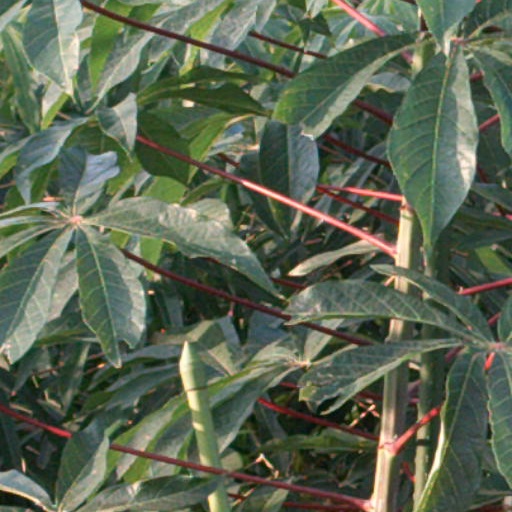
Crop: cassava